Area Boys (film)

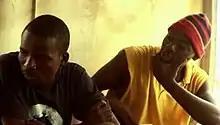
Still image from the film

"Area Boys" is a short Nigerian film released in 2007 in Nigeria and the UK, starring Eddie Kadi, Akeem Olatunbosun, Dele Awosile, and Janet-Nicole Nzekwe, directed by Omelihu Nwanguma under Inspire Film & Media.